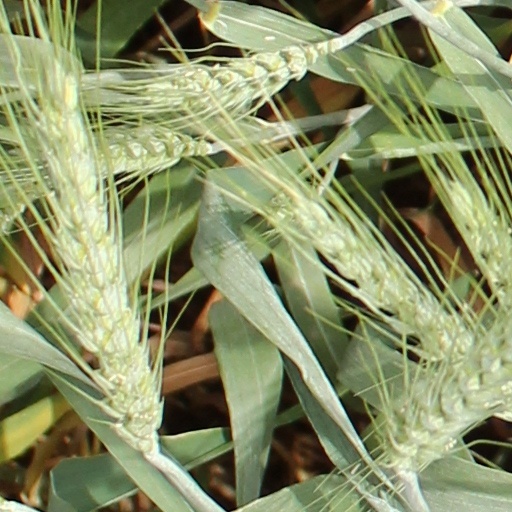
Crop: wheat